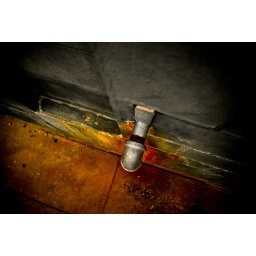
on the wall of a plant near where ottawa &amp;amp; monroe avenues meet